Vehicle registration plates of Kyrgyzstan

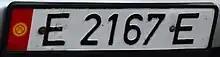
1994-series Kyrgyz registration plate

1994 saw the launch of another format, which resembles more closely the style of registration plates used in Europe. The most notable changes are the switch from Cyrillic letters to Latin, and the presence of the Kyrgyz flag in a narrow band to the left of the plate. The alphanumerics are rendered in DIN 1451. The plate format is: X 9999 XX while first letter is based on geographic location.